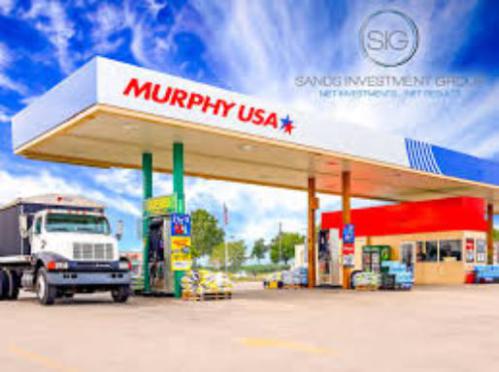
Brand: murphyusa
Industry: Others